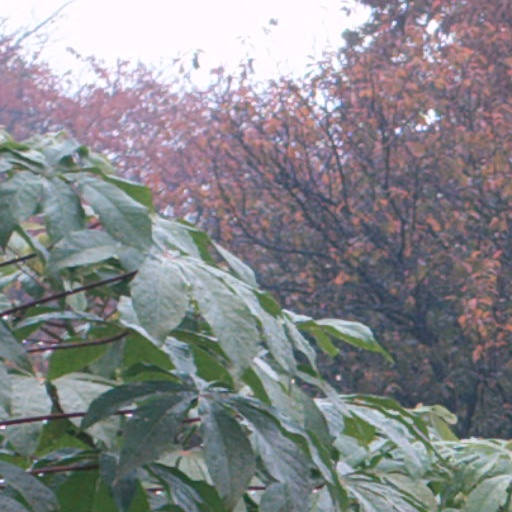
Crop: cassava